Bradford Rifles

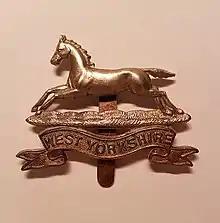
West Yorkshire Regiment cap badge

During the summer of 1917 the 49th Division was earmarked for operations along the Flanders coast that failed to materialise. In October it was moved to the Ypres sector to join the Third Ypres Offensive. It took part in the Battle of Poelcapelle on 9 October, with 1/6th West Yorkshires acting as the reserve battalion for 146th Bde in the centre of the attack. The troops had a long night approach march in rain across appalling ground under shellfire, and only just reached the jumping-off tapes in time for Zero. When the attack went in at 05.20, the rain stopped so that the German defenders had perfect visibility. 148th (3rd West Riding) Brigade was immediately stopped by a flooded stream, leaving 146th Bde to advance alone. They managed a few hundred yards before being stopped by a broad belt of undamaged German barbed wire. They were under fire from artillery, riflemen hidden in shell craters, and from machine guns in German pillboxes on the higher ground ahead. Although some of these pillboxes were taken, the division's attacking troops were back at their start line by the afternoon, having suffered heavy casualties.